Clam juice

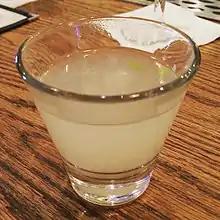
A shot glass of clam juice

Clam juice is a broth derived from steamed clams, which can be consumed on its own or used as an ingredient in various dishes and beverages.